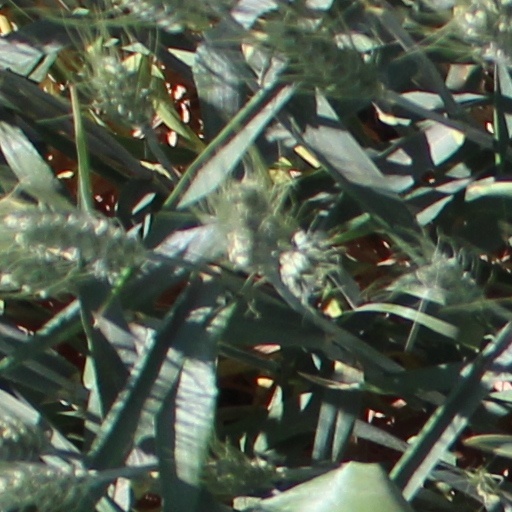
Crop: wheat